We Are Mari Pepa

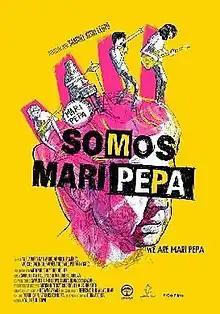
Film poster

We Are Mari Pepa (Spanish: Somos Mari Pepa) is a 2013 Mexican comedy-drama film directed by Samuel Kishi (in his directorial debut) and written by Kishi & Sofía Gómez-Córdova. It features Alejandro Gallardo, Arnold Ramírez, Rafael Andrade Muñoz, Moisés Galindo and Petra Iñiguez Robles. It is based on the 2011 short film "Mari Pepa" by the same director.